I Love Melvin

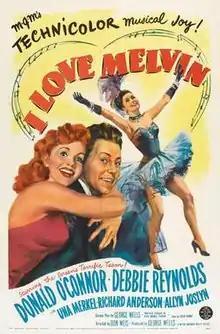
Theatrical release poster

I Love Melvin is a 1953 American Technicolor musical romantic comedy film directed by Don Weis, starring Donald O'Connor and Debbie Reynolds.